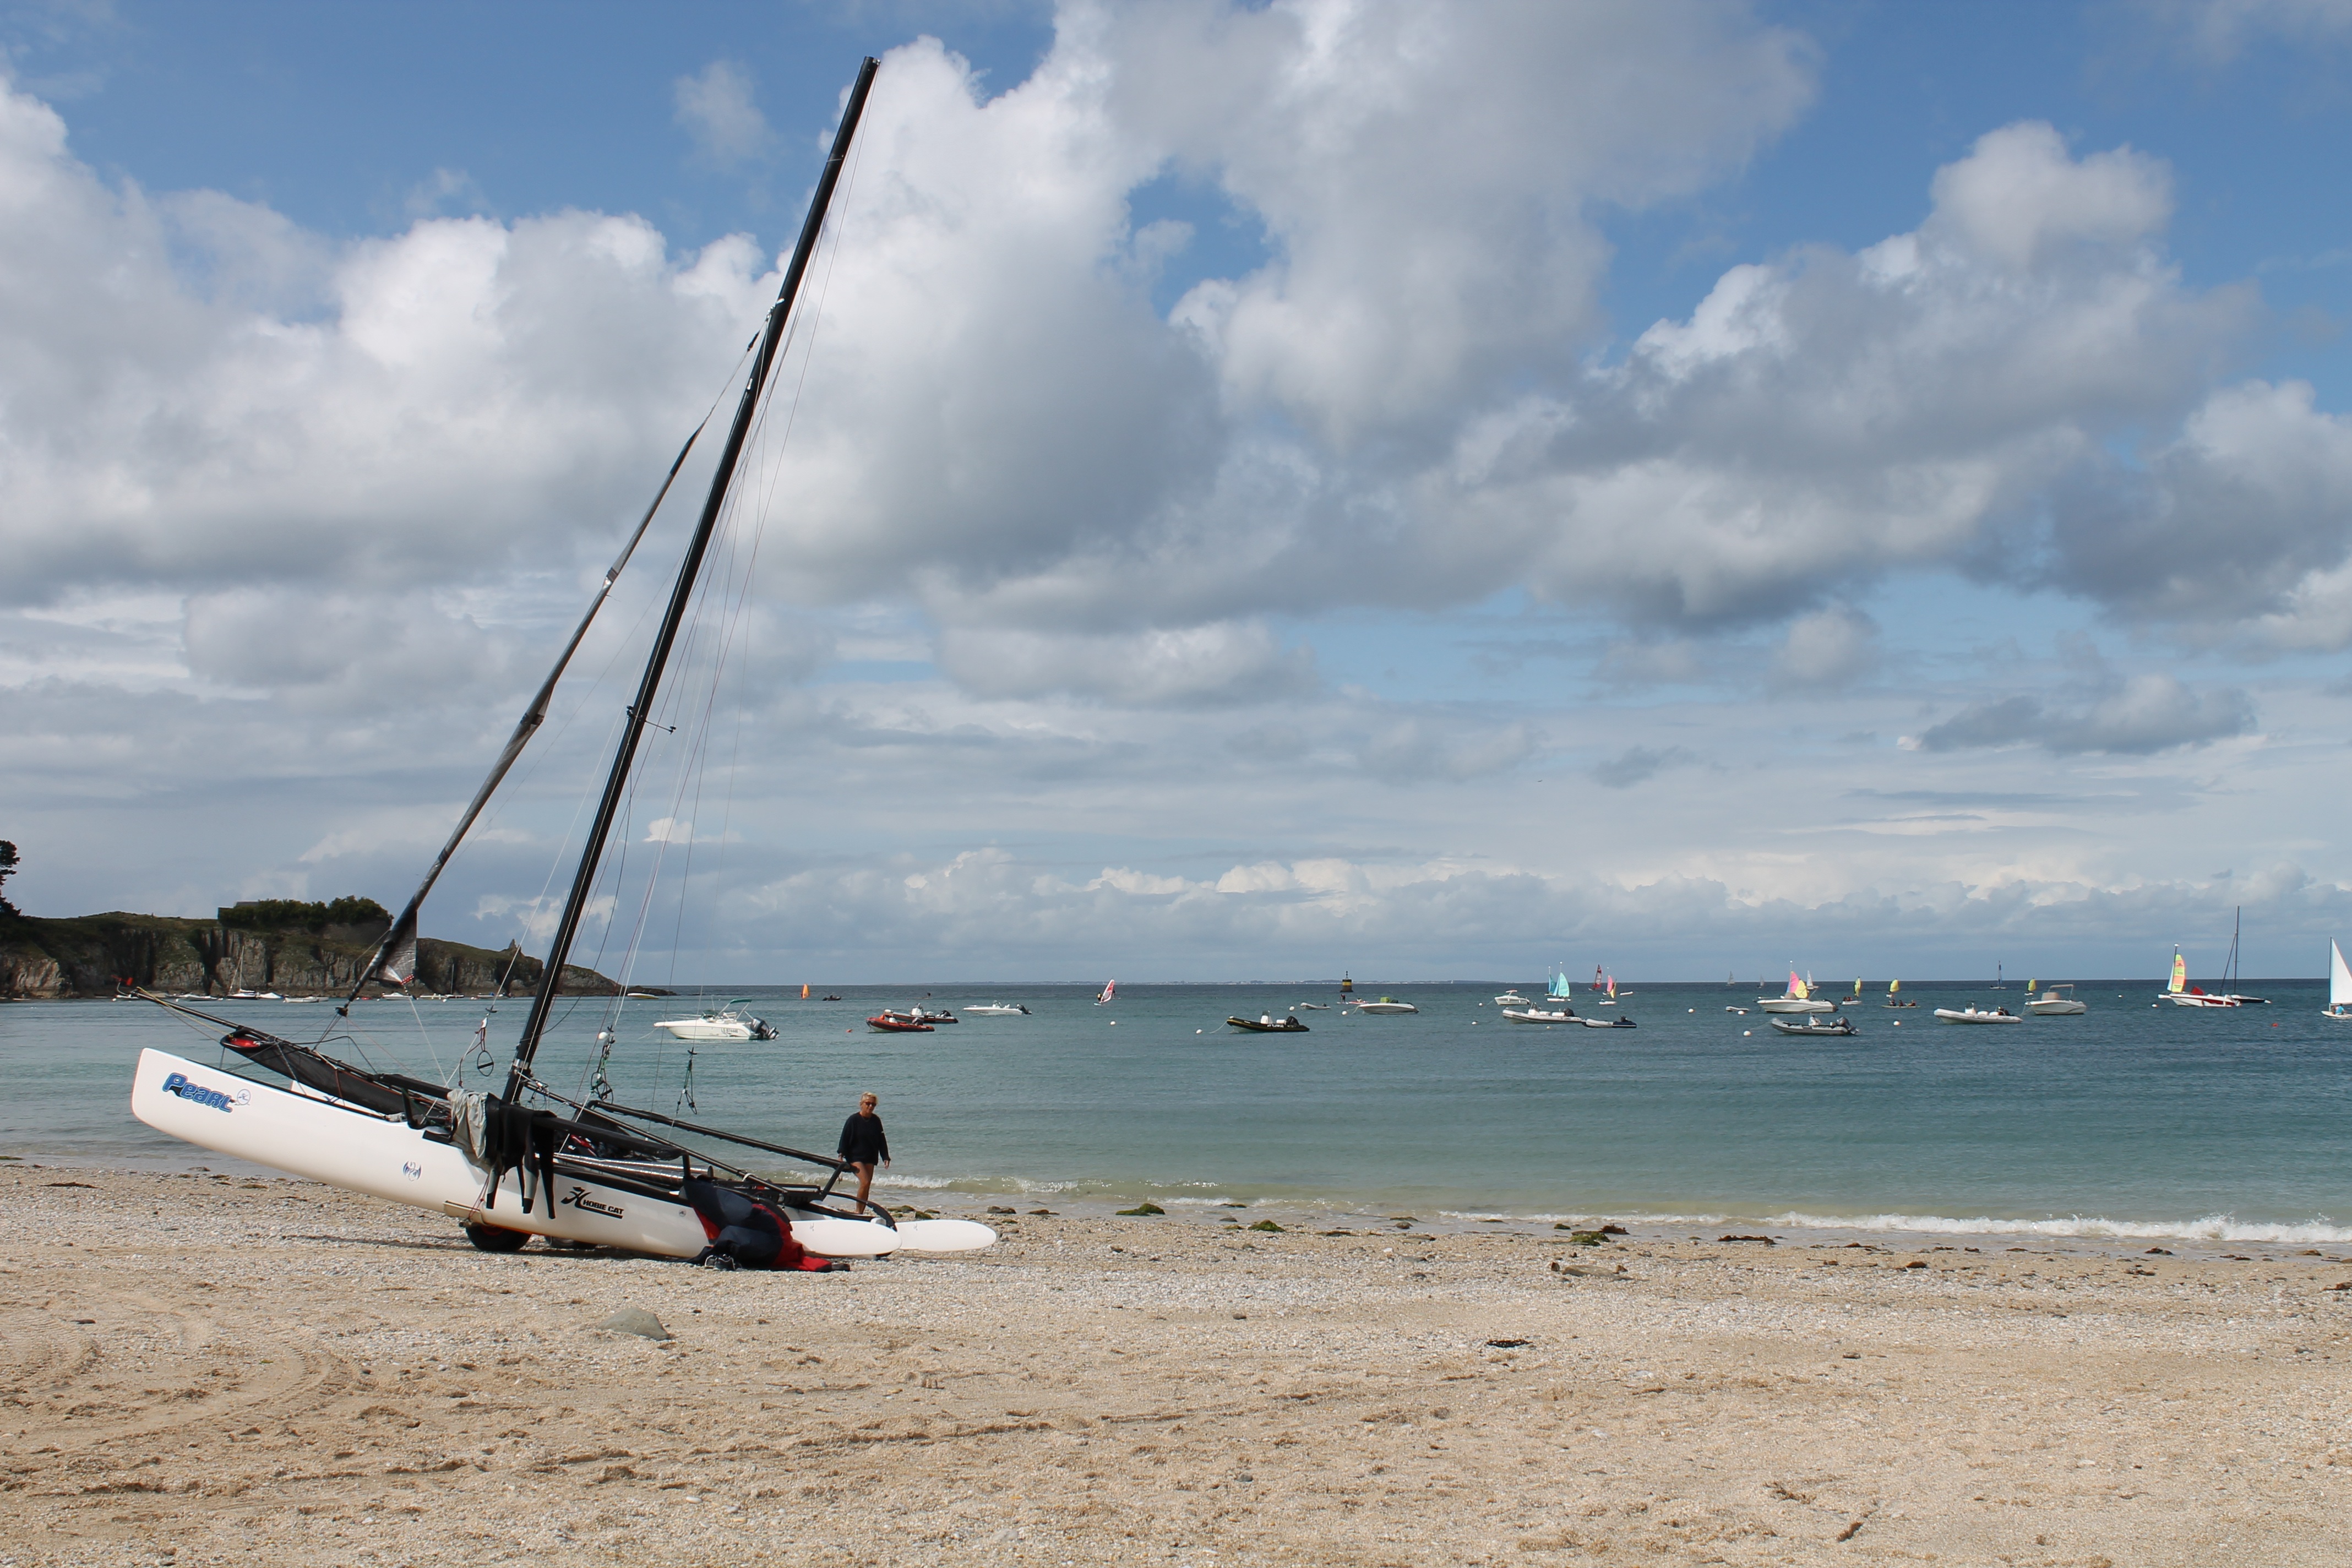
beach, sea, coast, ocean, boat, shore, wave, wind, vacation, vehicle, sailing, bay, sailboat, body of water, boating, windsurfing, sail, watercraft, brittany